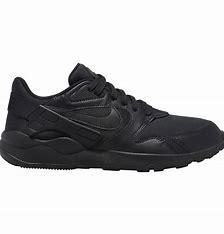
Brand: Nike
Model: LD Victory